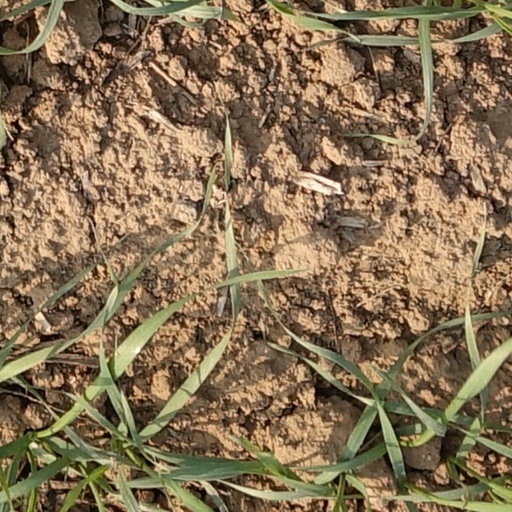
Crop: wheat